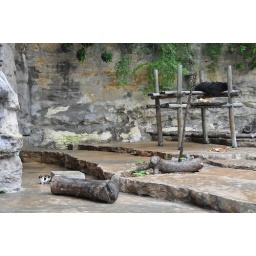
cat in the bear cage!